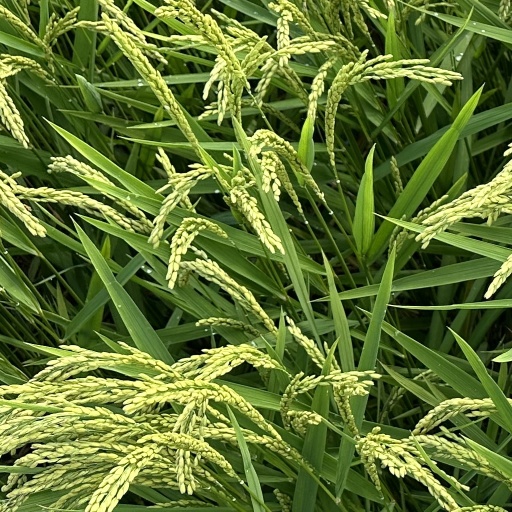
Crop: rice